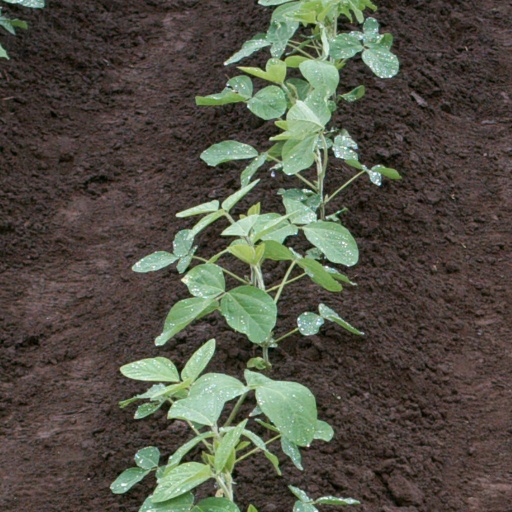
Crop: soybean